Pig-nosed turtle

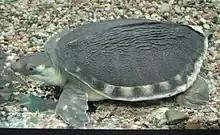
"C. insculpta" in captivity

Unlike the soft-shelled turtles of the family Trionychidae, the pig-nosed turtle retains a domed bony carapace beneath its leathery skin, rather than a flat plate. It also retains a solid plastron, connected to the carapace by a strong bony bridge, rather than the soft margin of the trionychids.